Pommerhelix monacha

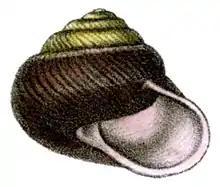
Apertural view of a shell of "Pommerhelix monacha"

The shell of "Pommerhelix monacha" is subglobose (almost round). The shell has 5.6–6.0 whorls. The color of the shell is dark brown to black, but it can also be dark red or purple in colour. The shell sculpture consists of zigzag ridges combined with small ridges on the periostracum. The umbilicus is closed. The aperture is roundly ovate in shape.